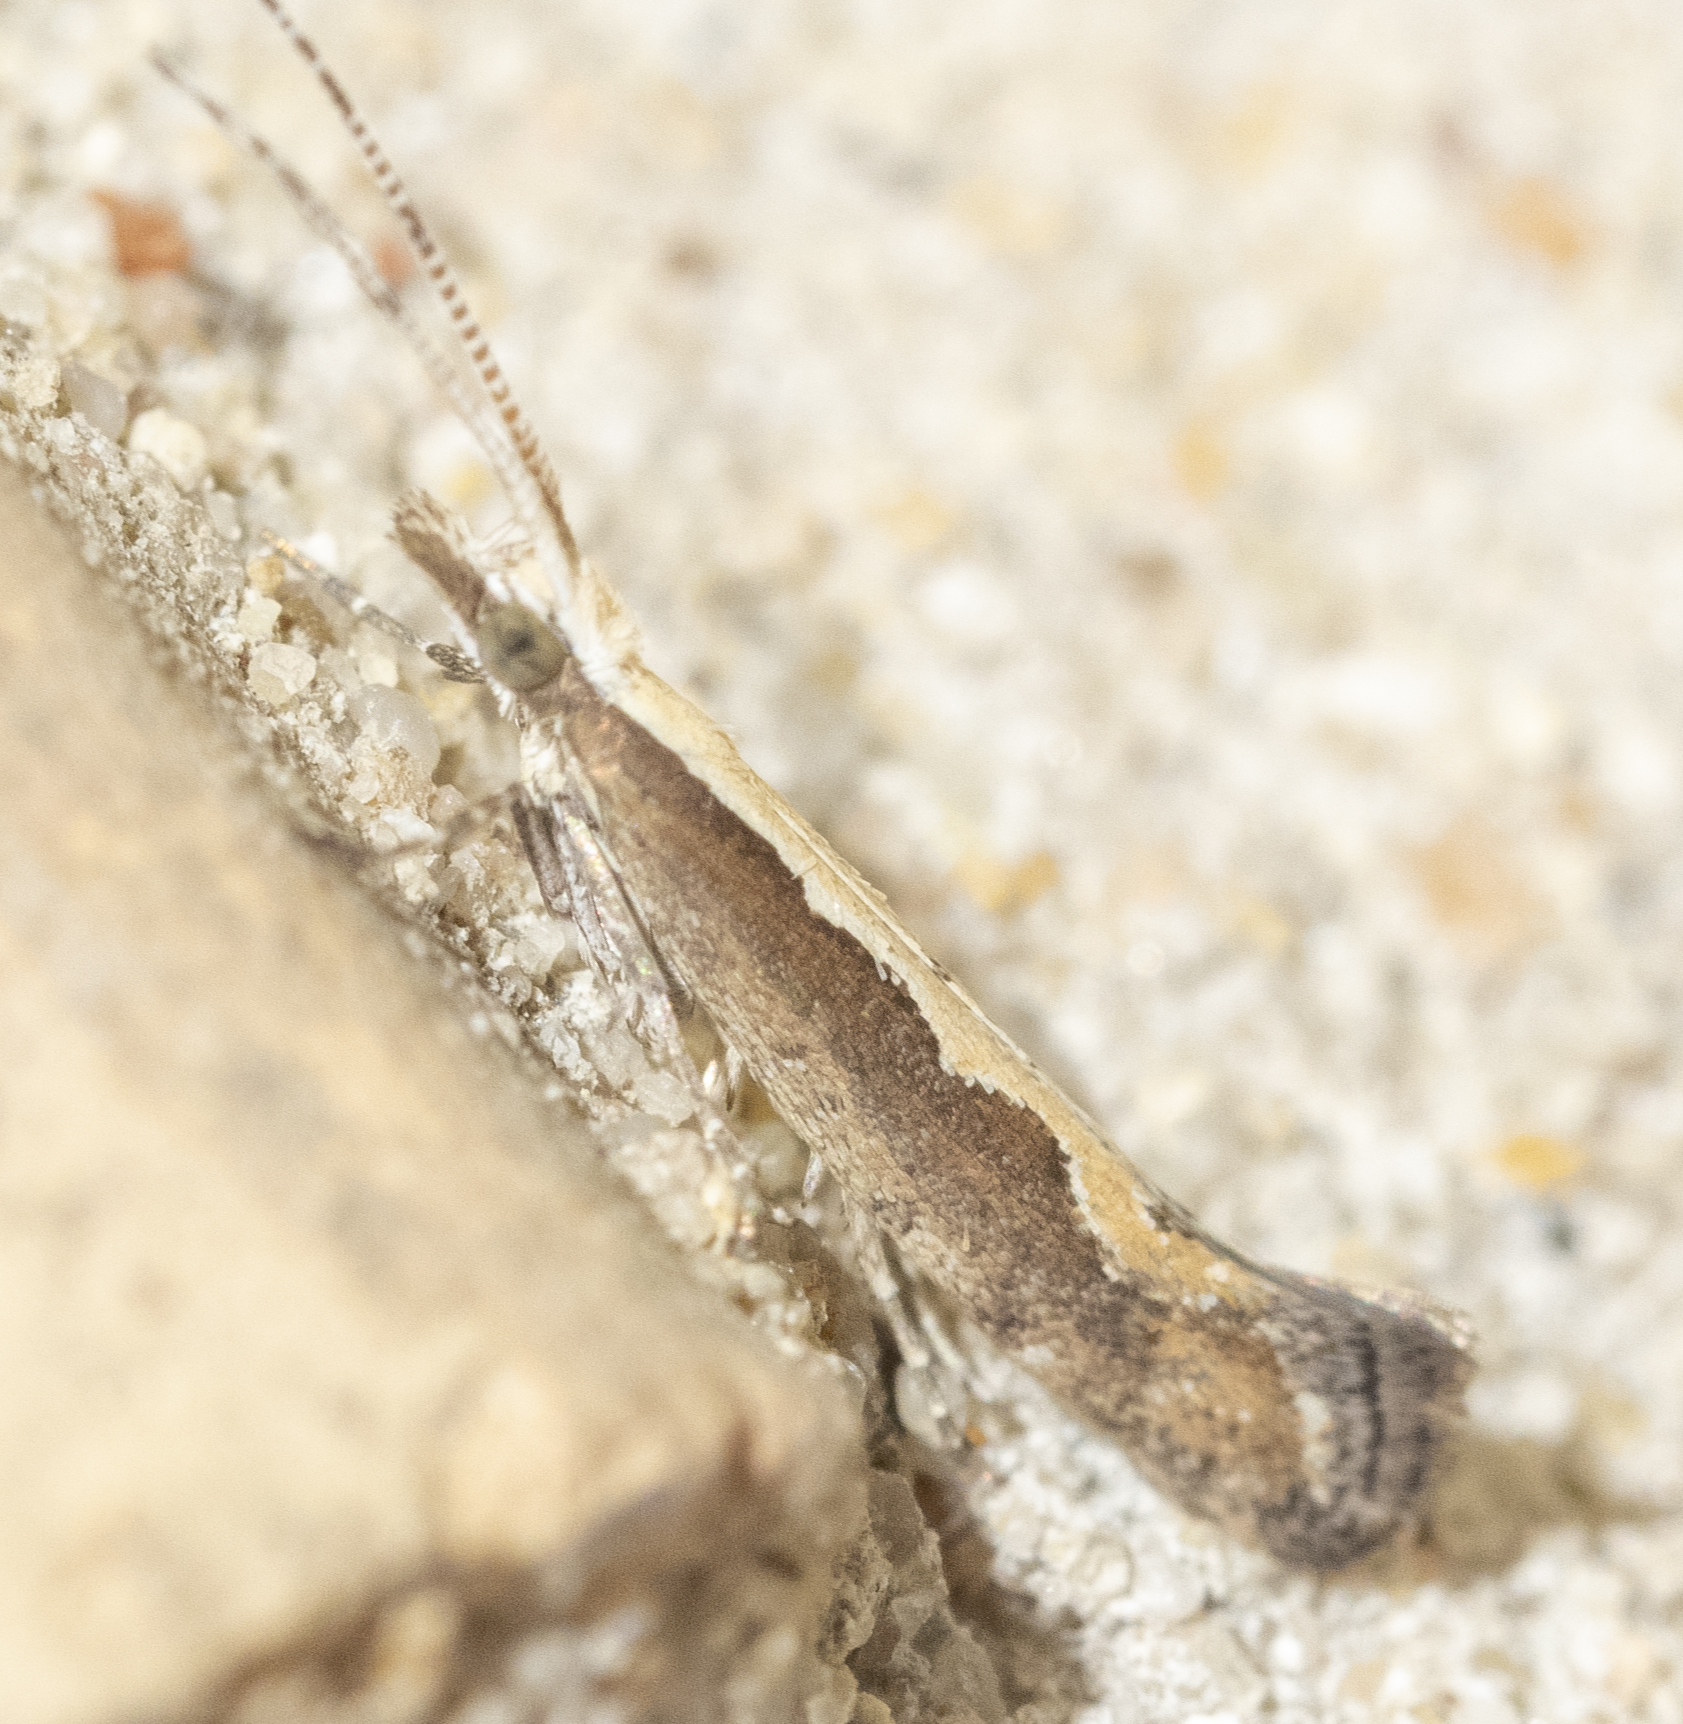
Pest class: diamondback_moth